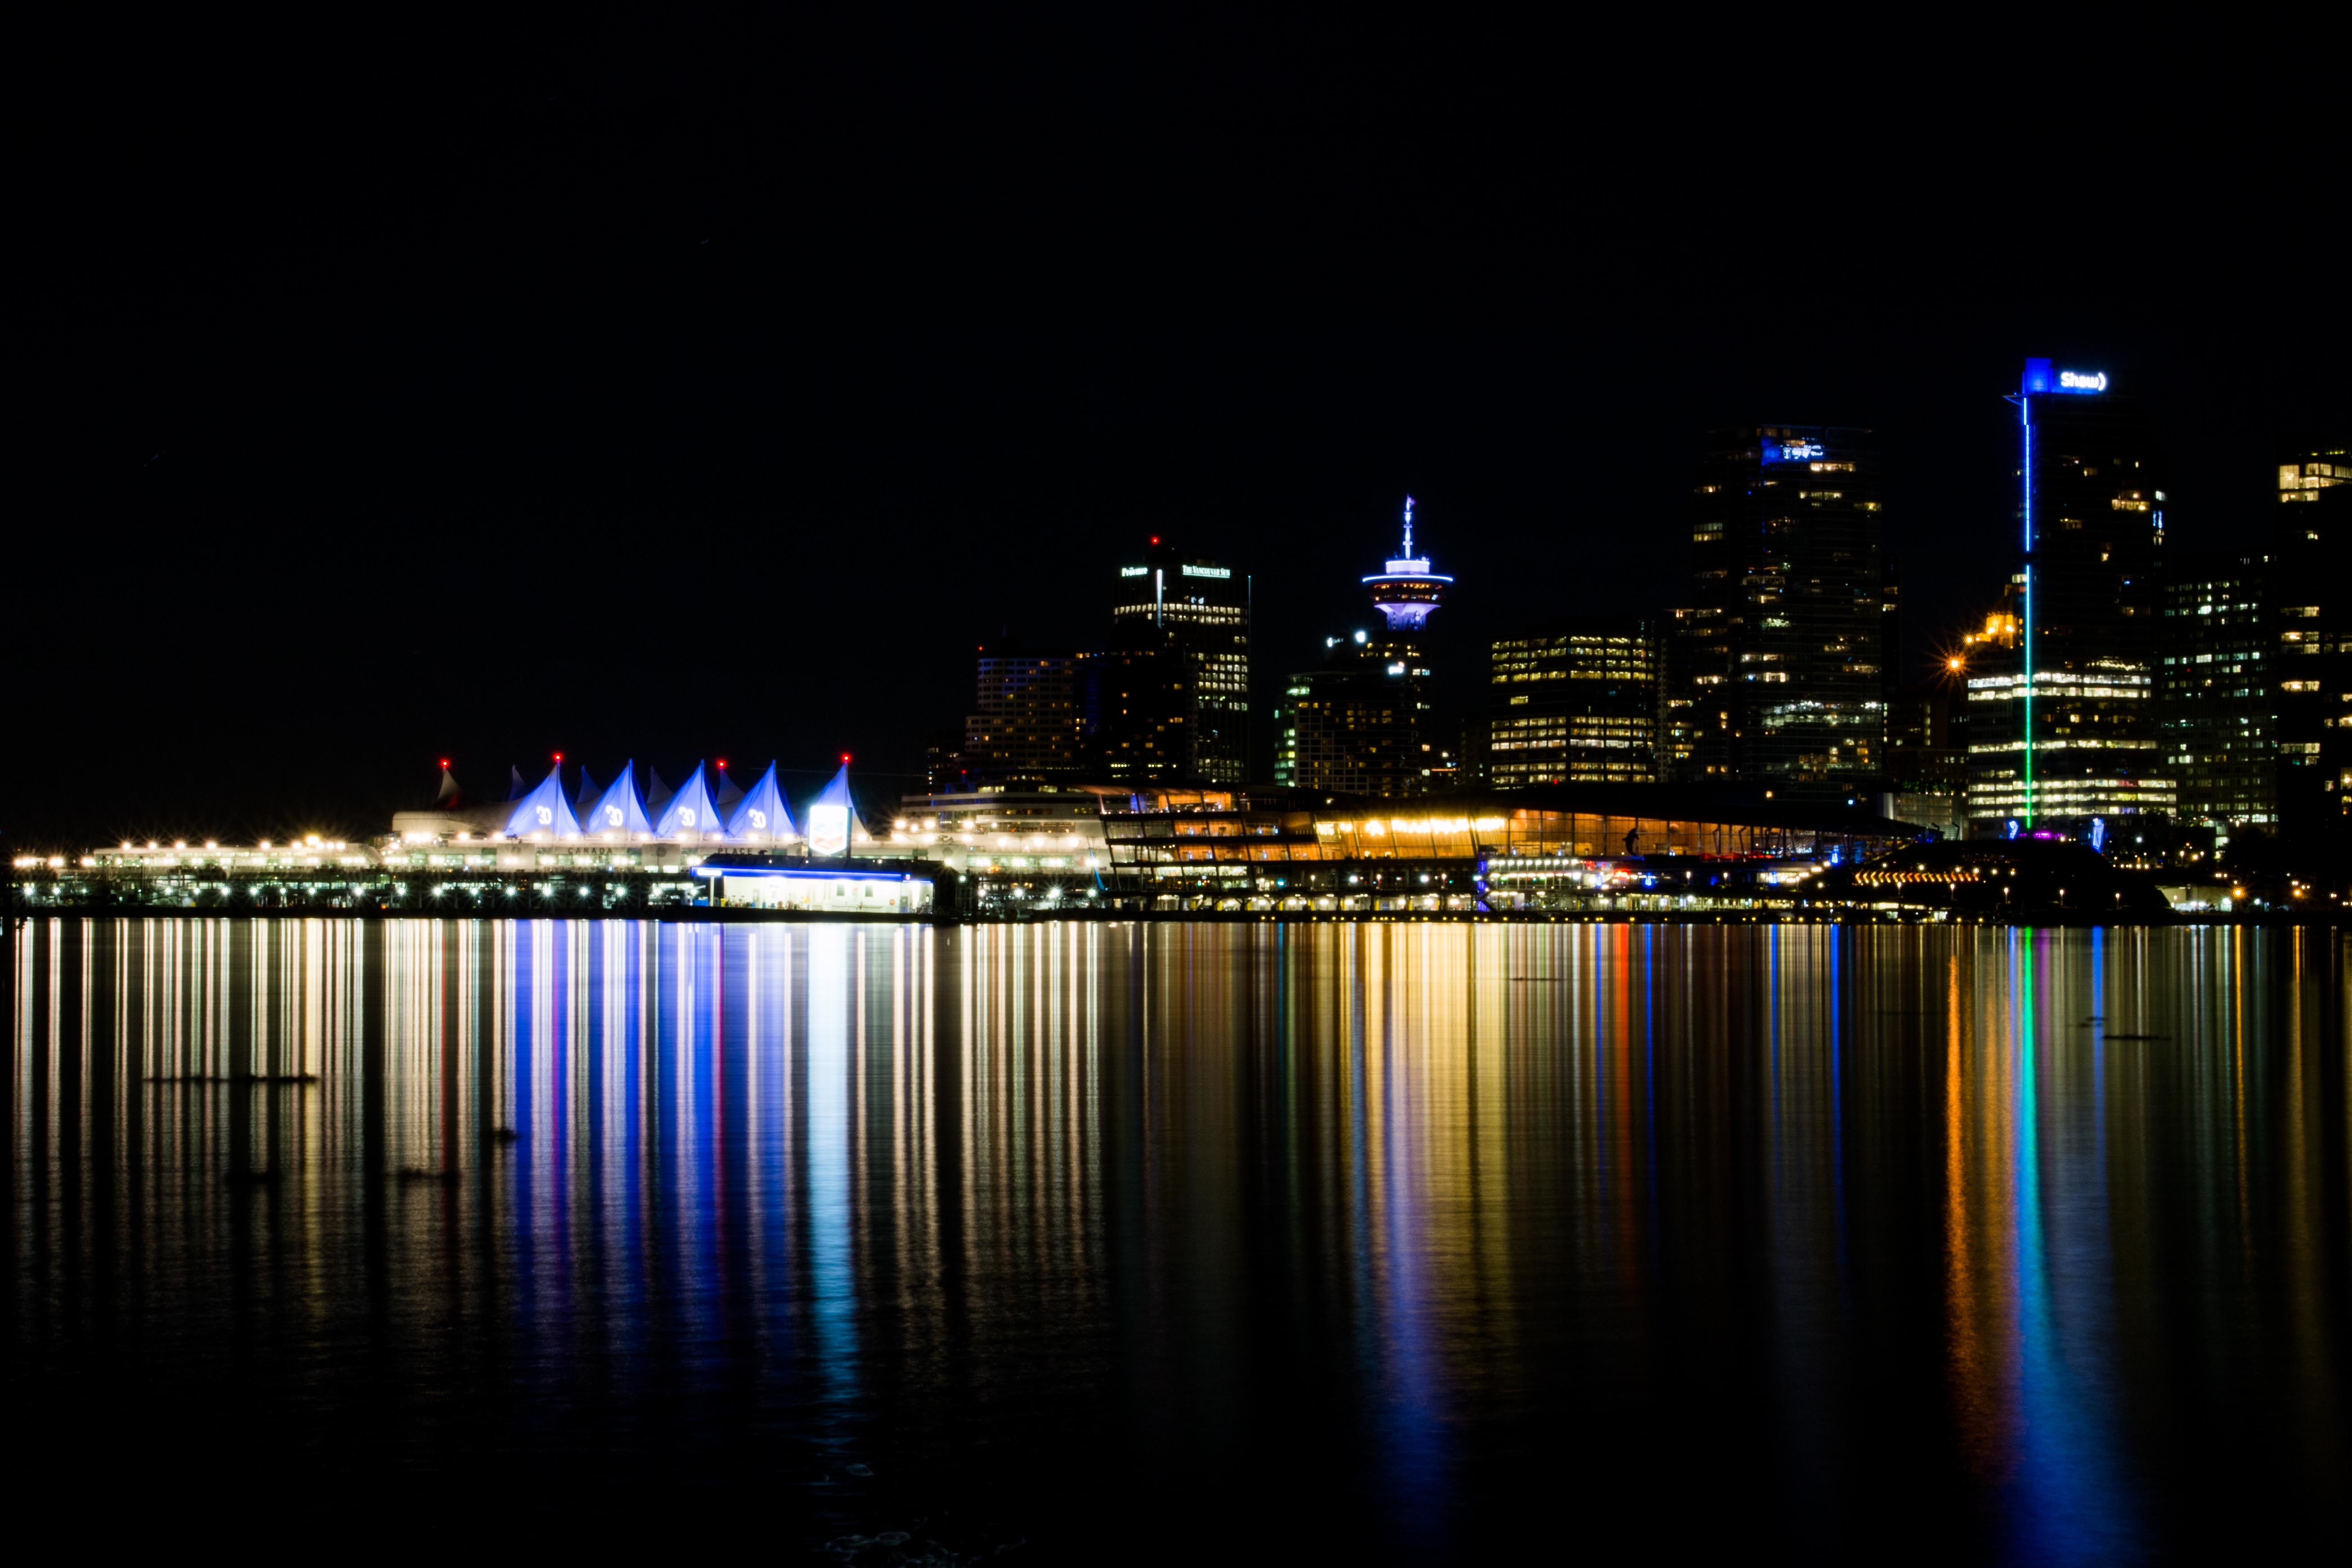
horizon, light, skyline, night, city, skyscraper, cityscape, dusk, evening, reflection, landmark, darkness, metropolis, human settlement